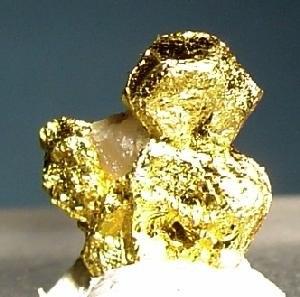
L'or natif est une espèce minérale naturelle, corps simple métallique, rare de formule chimique Au, correspondant principalement à l'élément chimique or noté Au. L'or appartient à la classe minéralogique des éléments natifs, en particulier il s'agit d'un métal natif. Ce métal précieux et noble peut être pur ou associé à d'autres métaux, comme l'argent, le cuivre, le palladium, le mercure, le fer ...